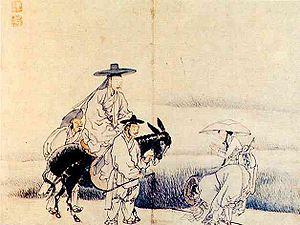
L’histoire de la peinture traverse le temps et enjambe toutes les cultures.